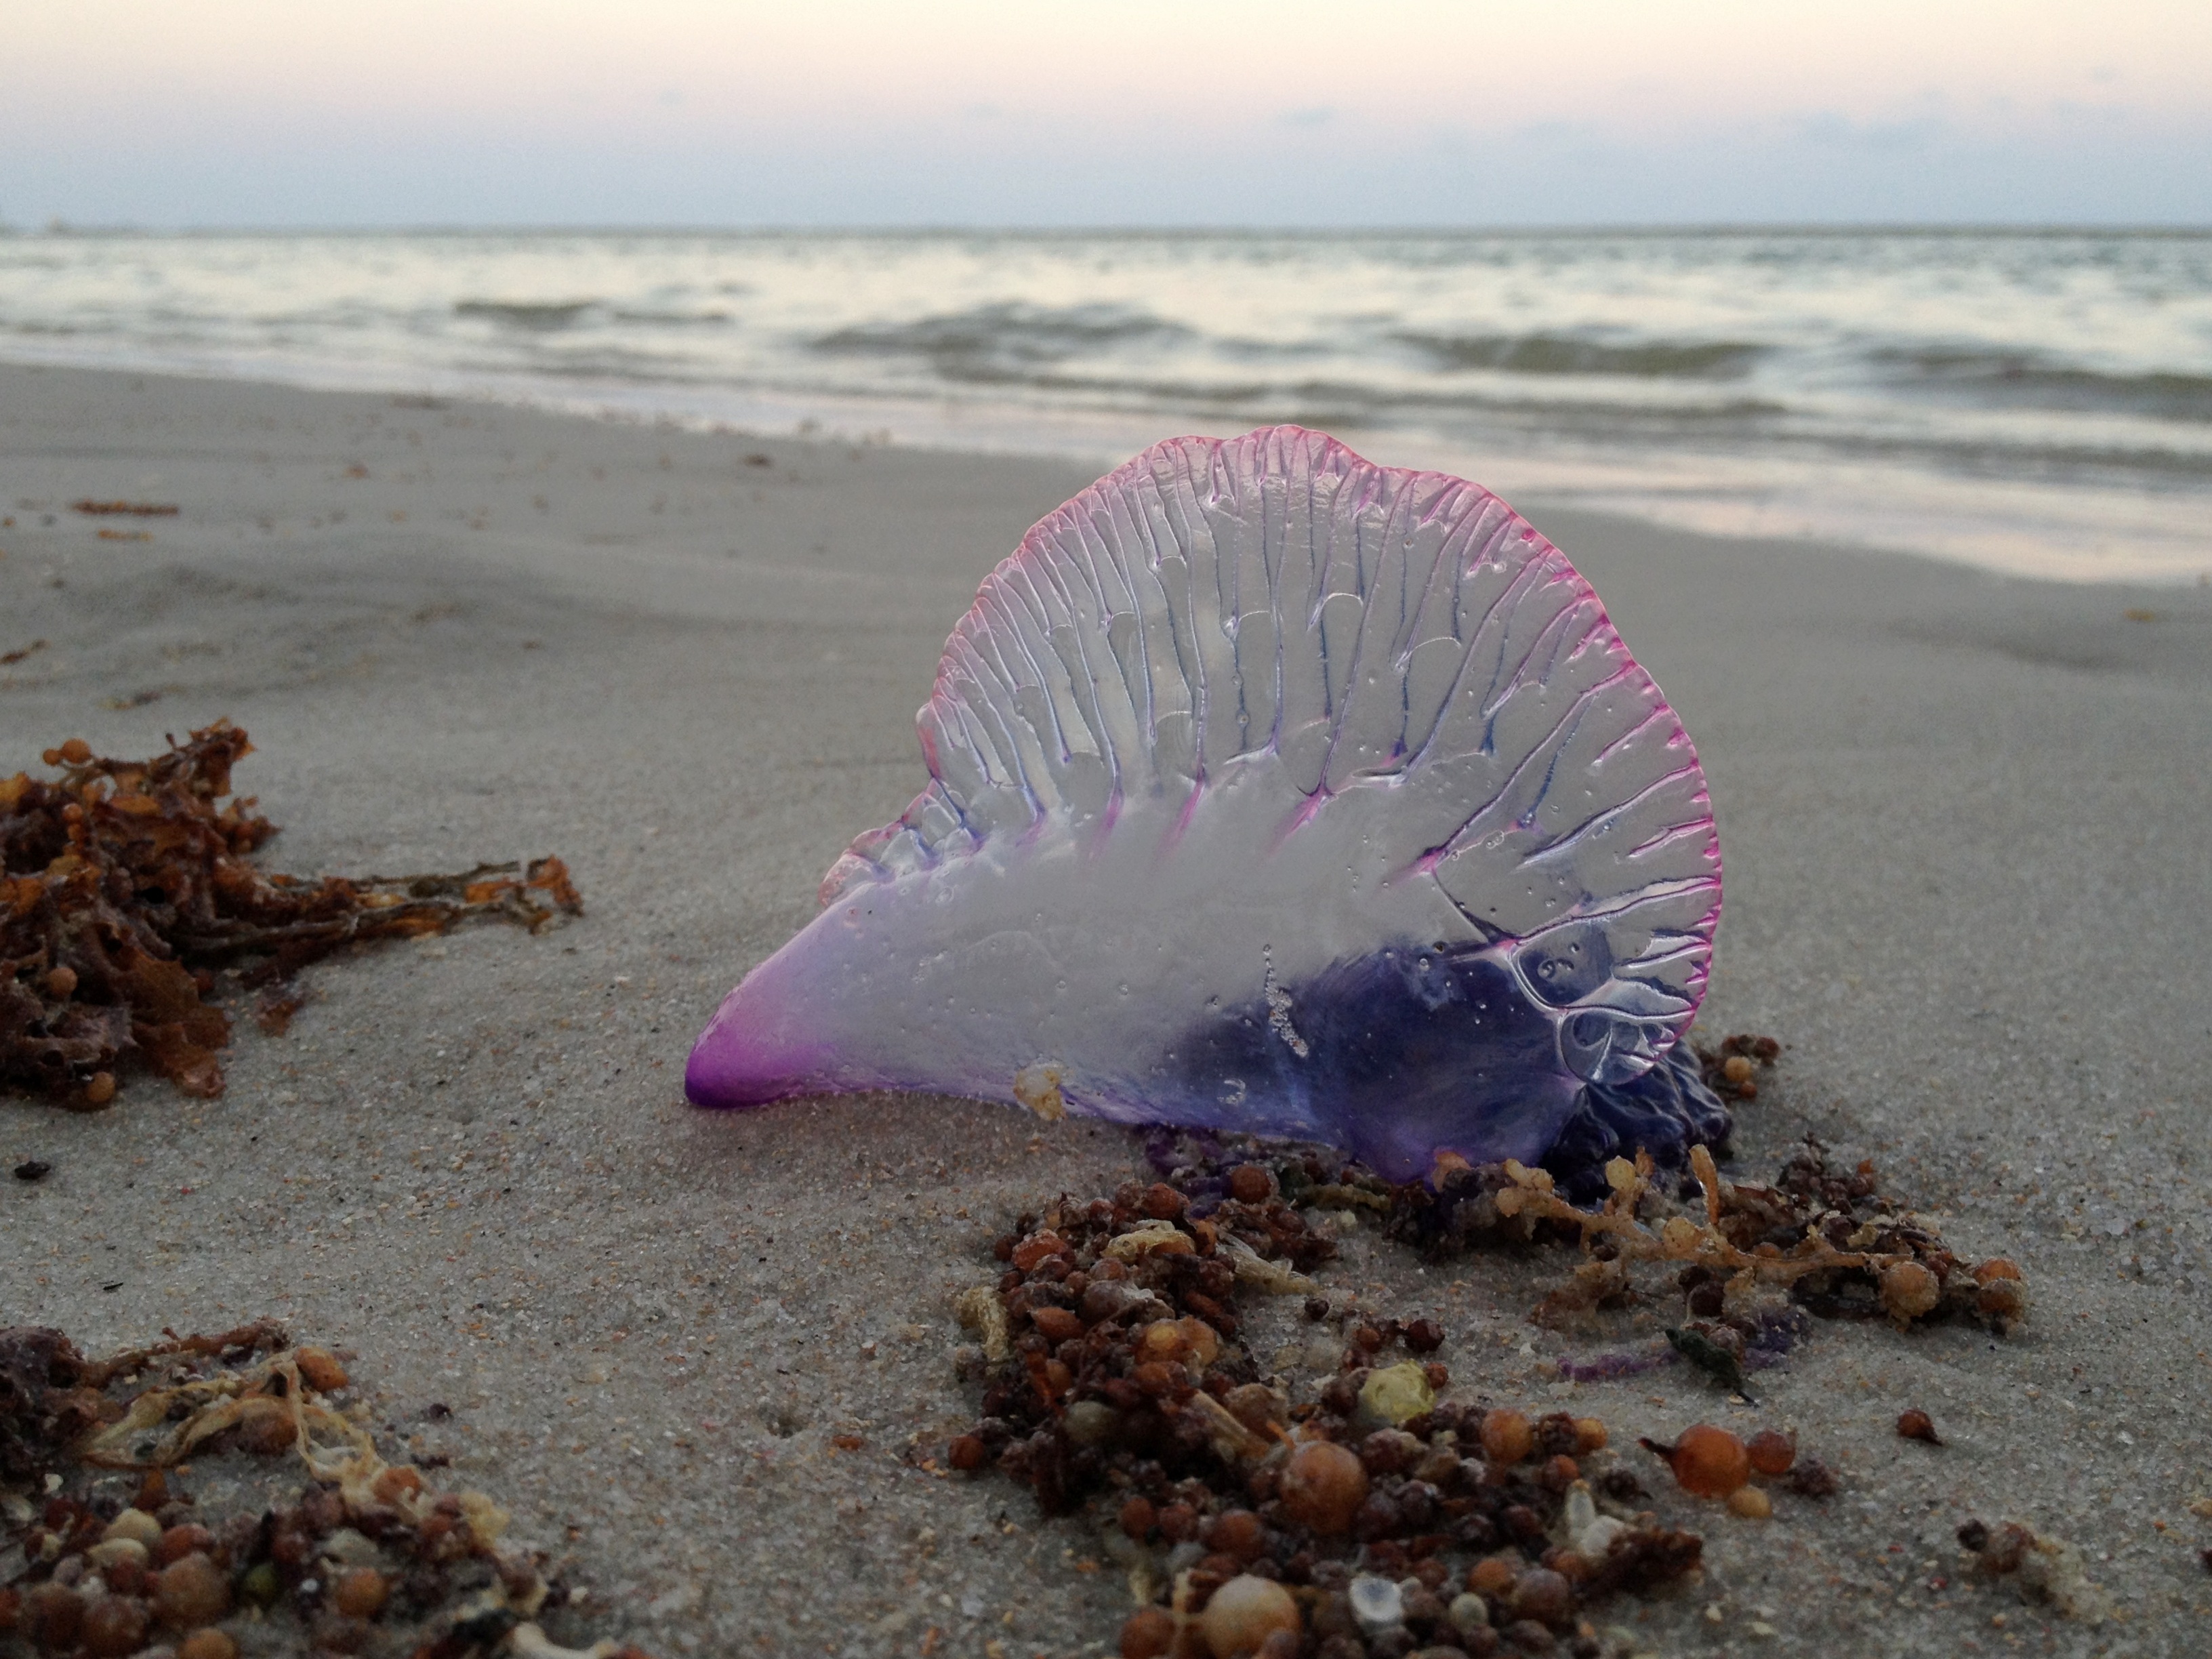
beach, sea, coast, nature, sand, ocean, shore, biology, fauna, coral, coral reef, invertebrate, habitat, afternoon, finale, caravela, natural environment, marine biology, marine invertebrates